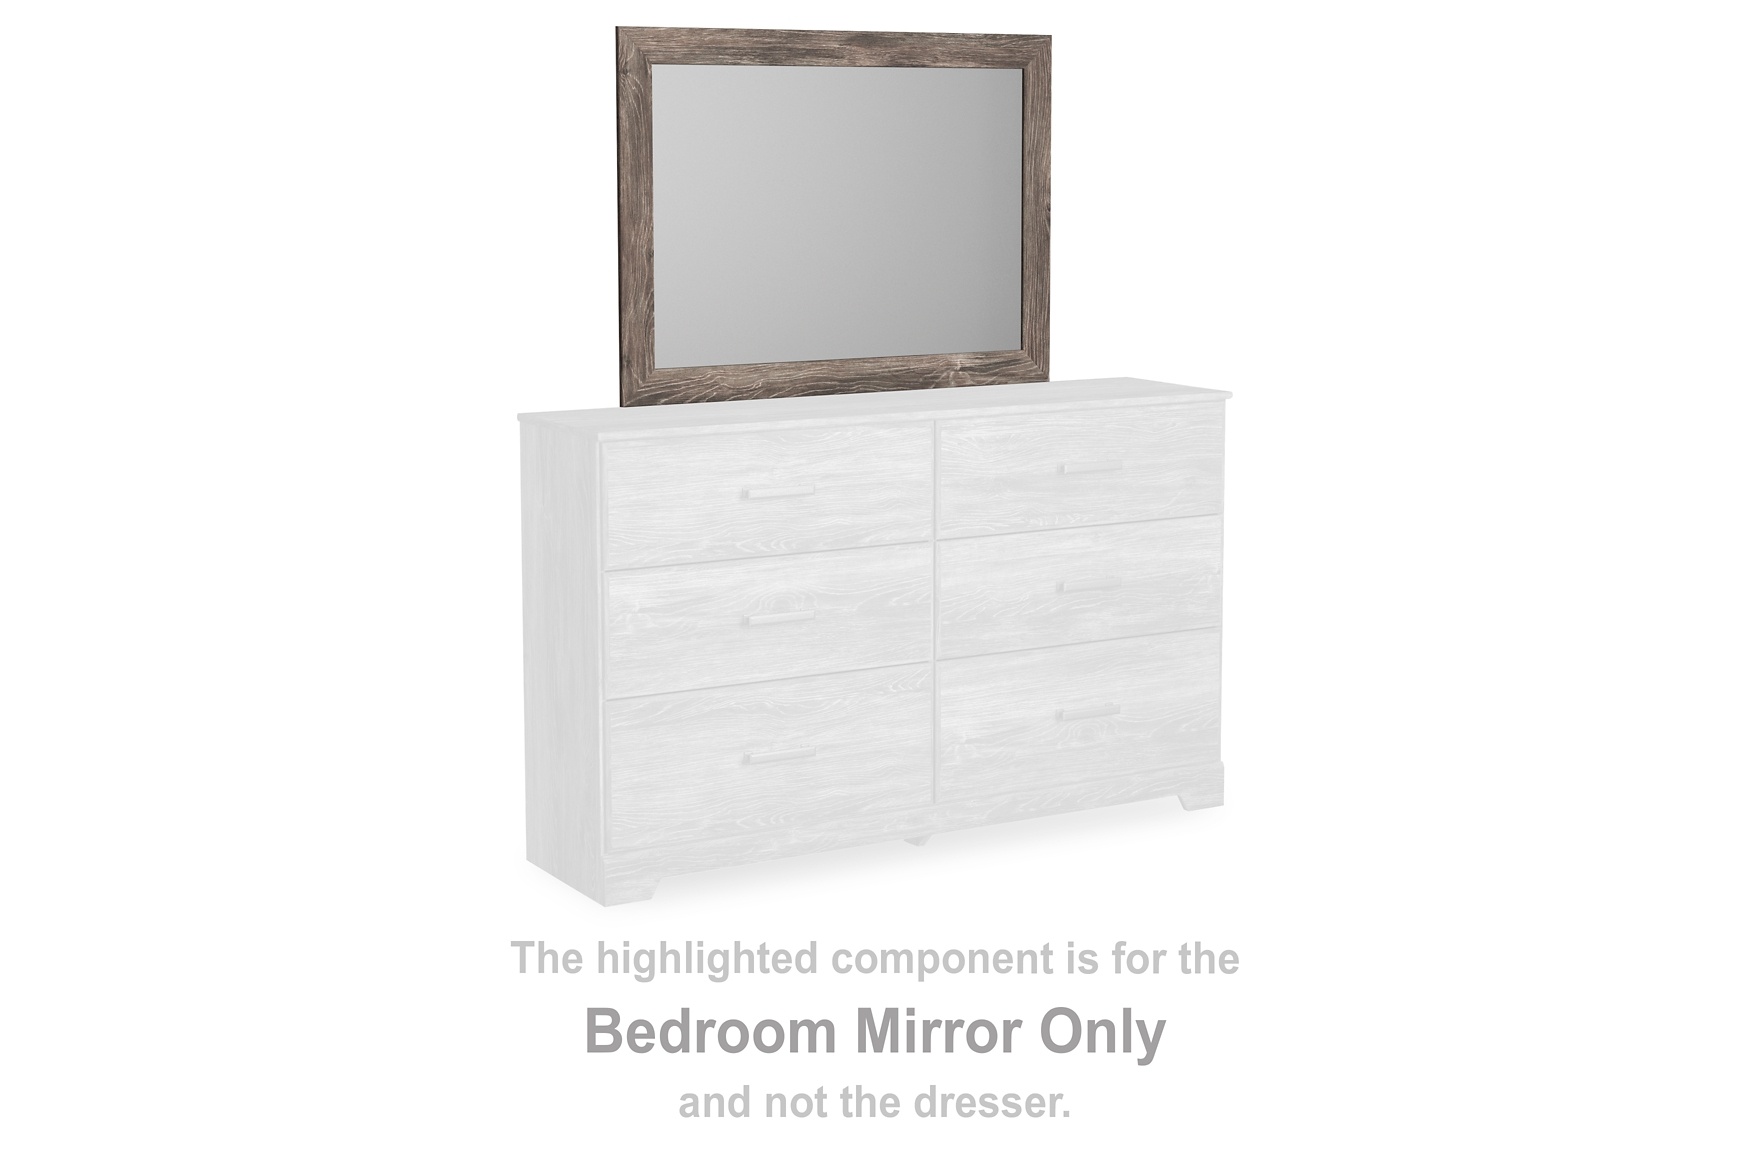
Ralinksi Bedroom Mirror
Brand: Signature Design by Ashley®
With its clean-lined look and modern attitude, this mirror is a fresh style awakening. A warm gray hue over replicated oak grain easily complements other furniture finishes. Whether hung vertically or horizontally, this alluring mirror is on the cutting edge of cool. Specifications Height 30.67in Width 41.85in Depth 1.3in Details Frame made with engineered wood (MDF/particleboard/plywood) and decorative laminate for the right balance of affordability and durability, Rustic warm gray finish over replicated oak grain with authentic touch, Decorative laminate replicates natural or man-made material surfaces with consistent color, pattern and texture, Can be attached to back of dresser or wall mounted horizontally or vertically Material Glass, Wood Products and Other Lifestyle Casual Dimensions 42''W x 2''D x 31''H AssemblyTime Estimated Assembly Time: 10 Minutes
Category: Home & Garden > Decor > Mirrors